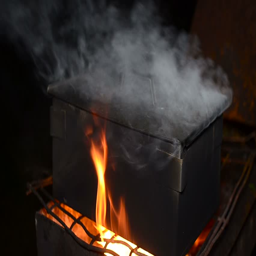
tourists cook over a fire in the open air at night